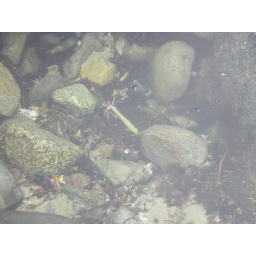
more rocks under water